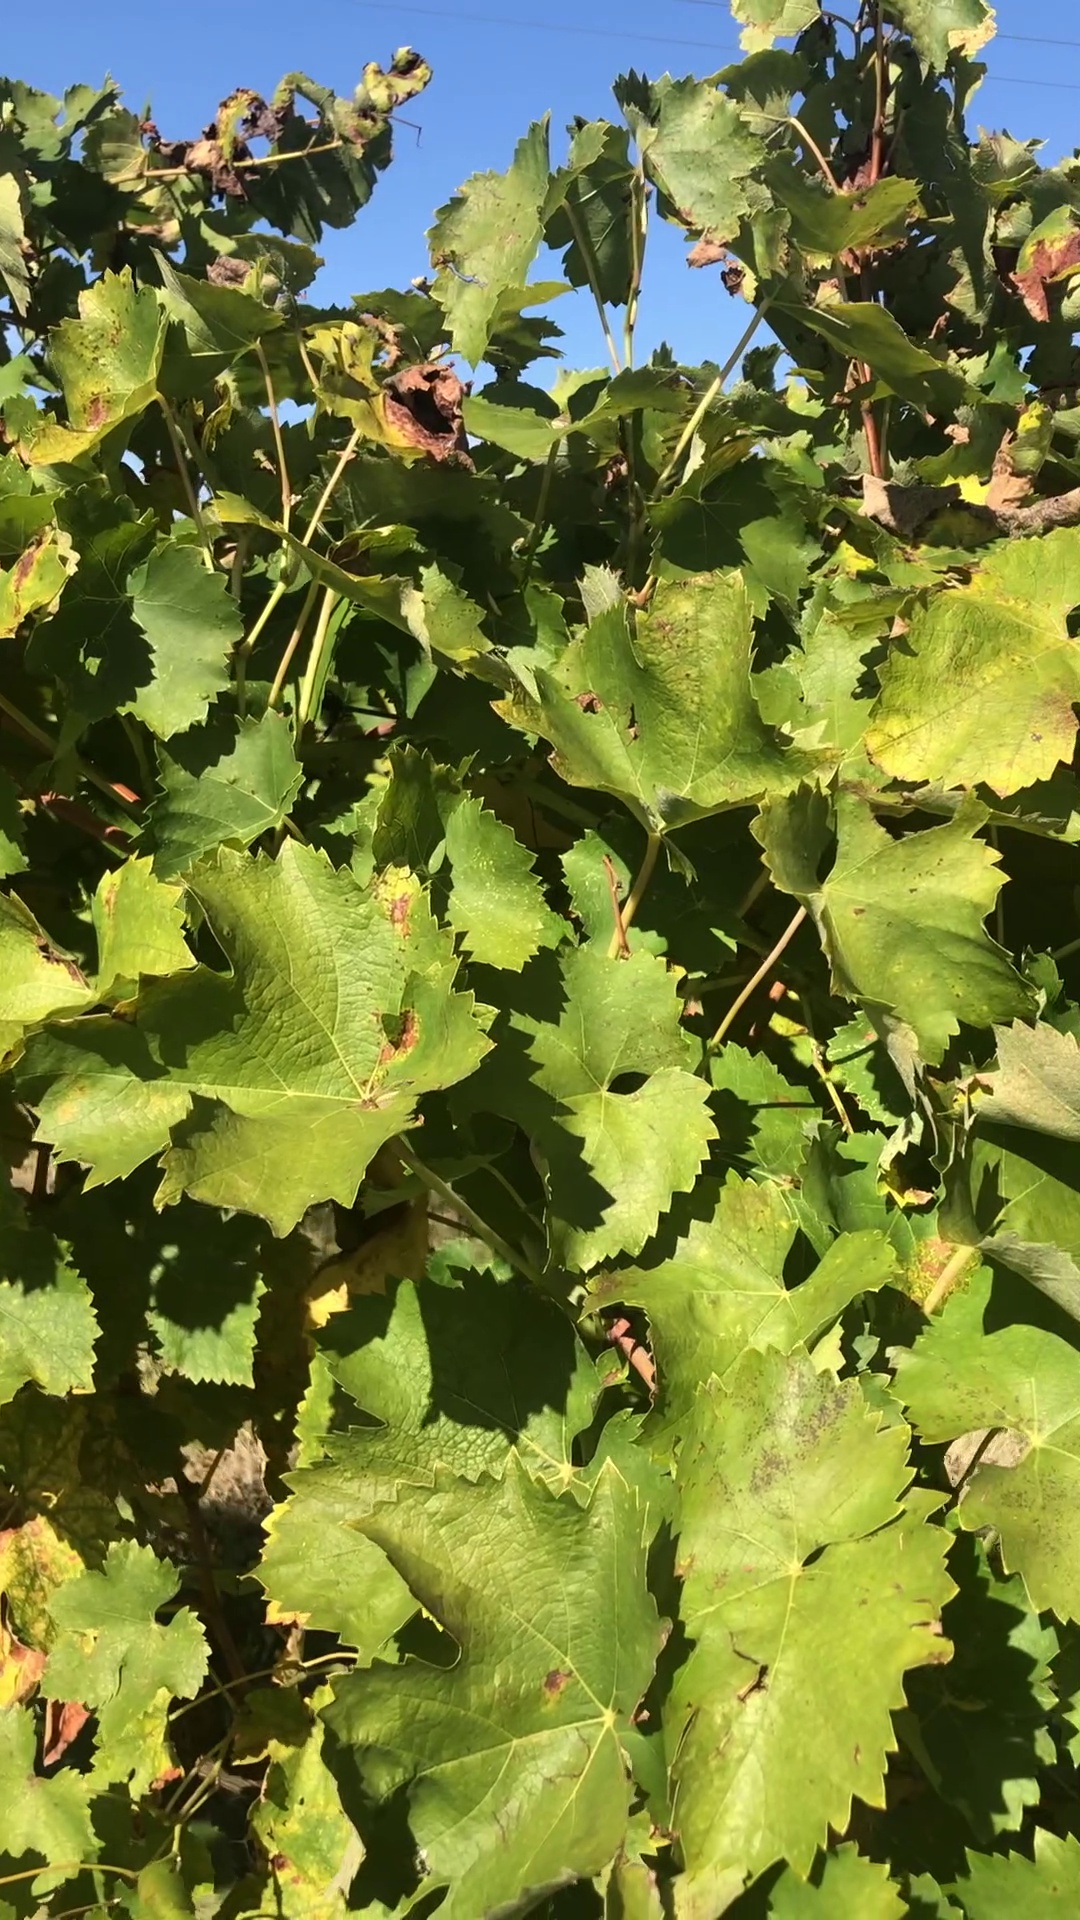
Label: healthy